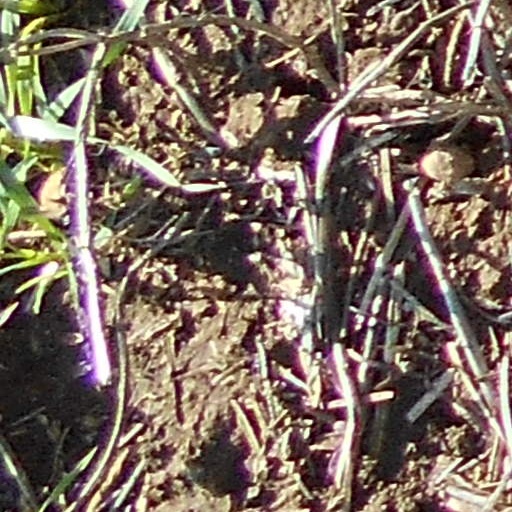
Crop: wheat